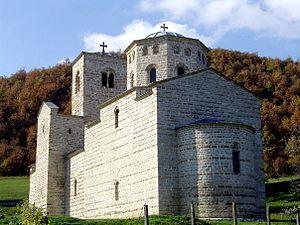
Đurđevi Stupovi, en serbe cyrillique Ђурђеви Ступови ou, en français, le monastère de Saint-Georges, est un monastère orthodoxe serbe du Monténégro, situé près de Berane. Il est le siège de l'éparchie de Budimlje-Nikšić. Il a été fondé en 1213 par Stefan Prvoslav, fils du grand-duc serbe Tihomir et neveu de Stefan Nemanja.
Les Alpes dinariques ou Dinarides sont un massif montagneux des Balkans occidentaux qui doivent leur nom au mont Dinara. Elles s'élèvent entre la plaine de Pannonie au nord-est et la mer Adriatique au sud-ouest, en plusieurs chaînes montagneuses orientées principalement selon un axe nord-ouest/sud-est, de la Slovénie au nord de l'Albanie où culmine leur plus haut sommet, à 2 692 mètres d'altitude : le Maja Jezercë. Elles couvrent au total six pays reconnus internationalement, auxquels peut s'ajouter le Kosovo. La plus grande ville est Sarajevo, capitale de la Bosnie-Herzégovine. Trois climats distincts influencent le massif : méditerranéen à l'ouest, montagnard au centre, où le relief est le plus élevé, et continental à l'est.